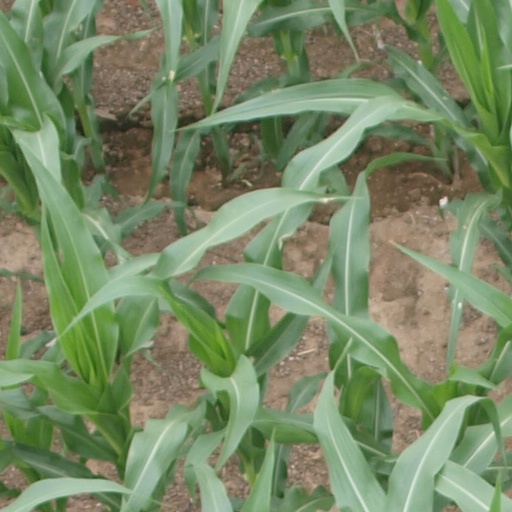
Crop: maize; corn